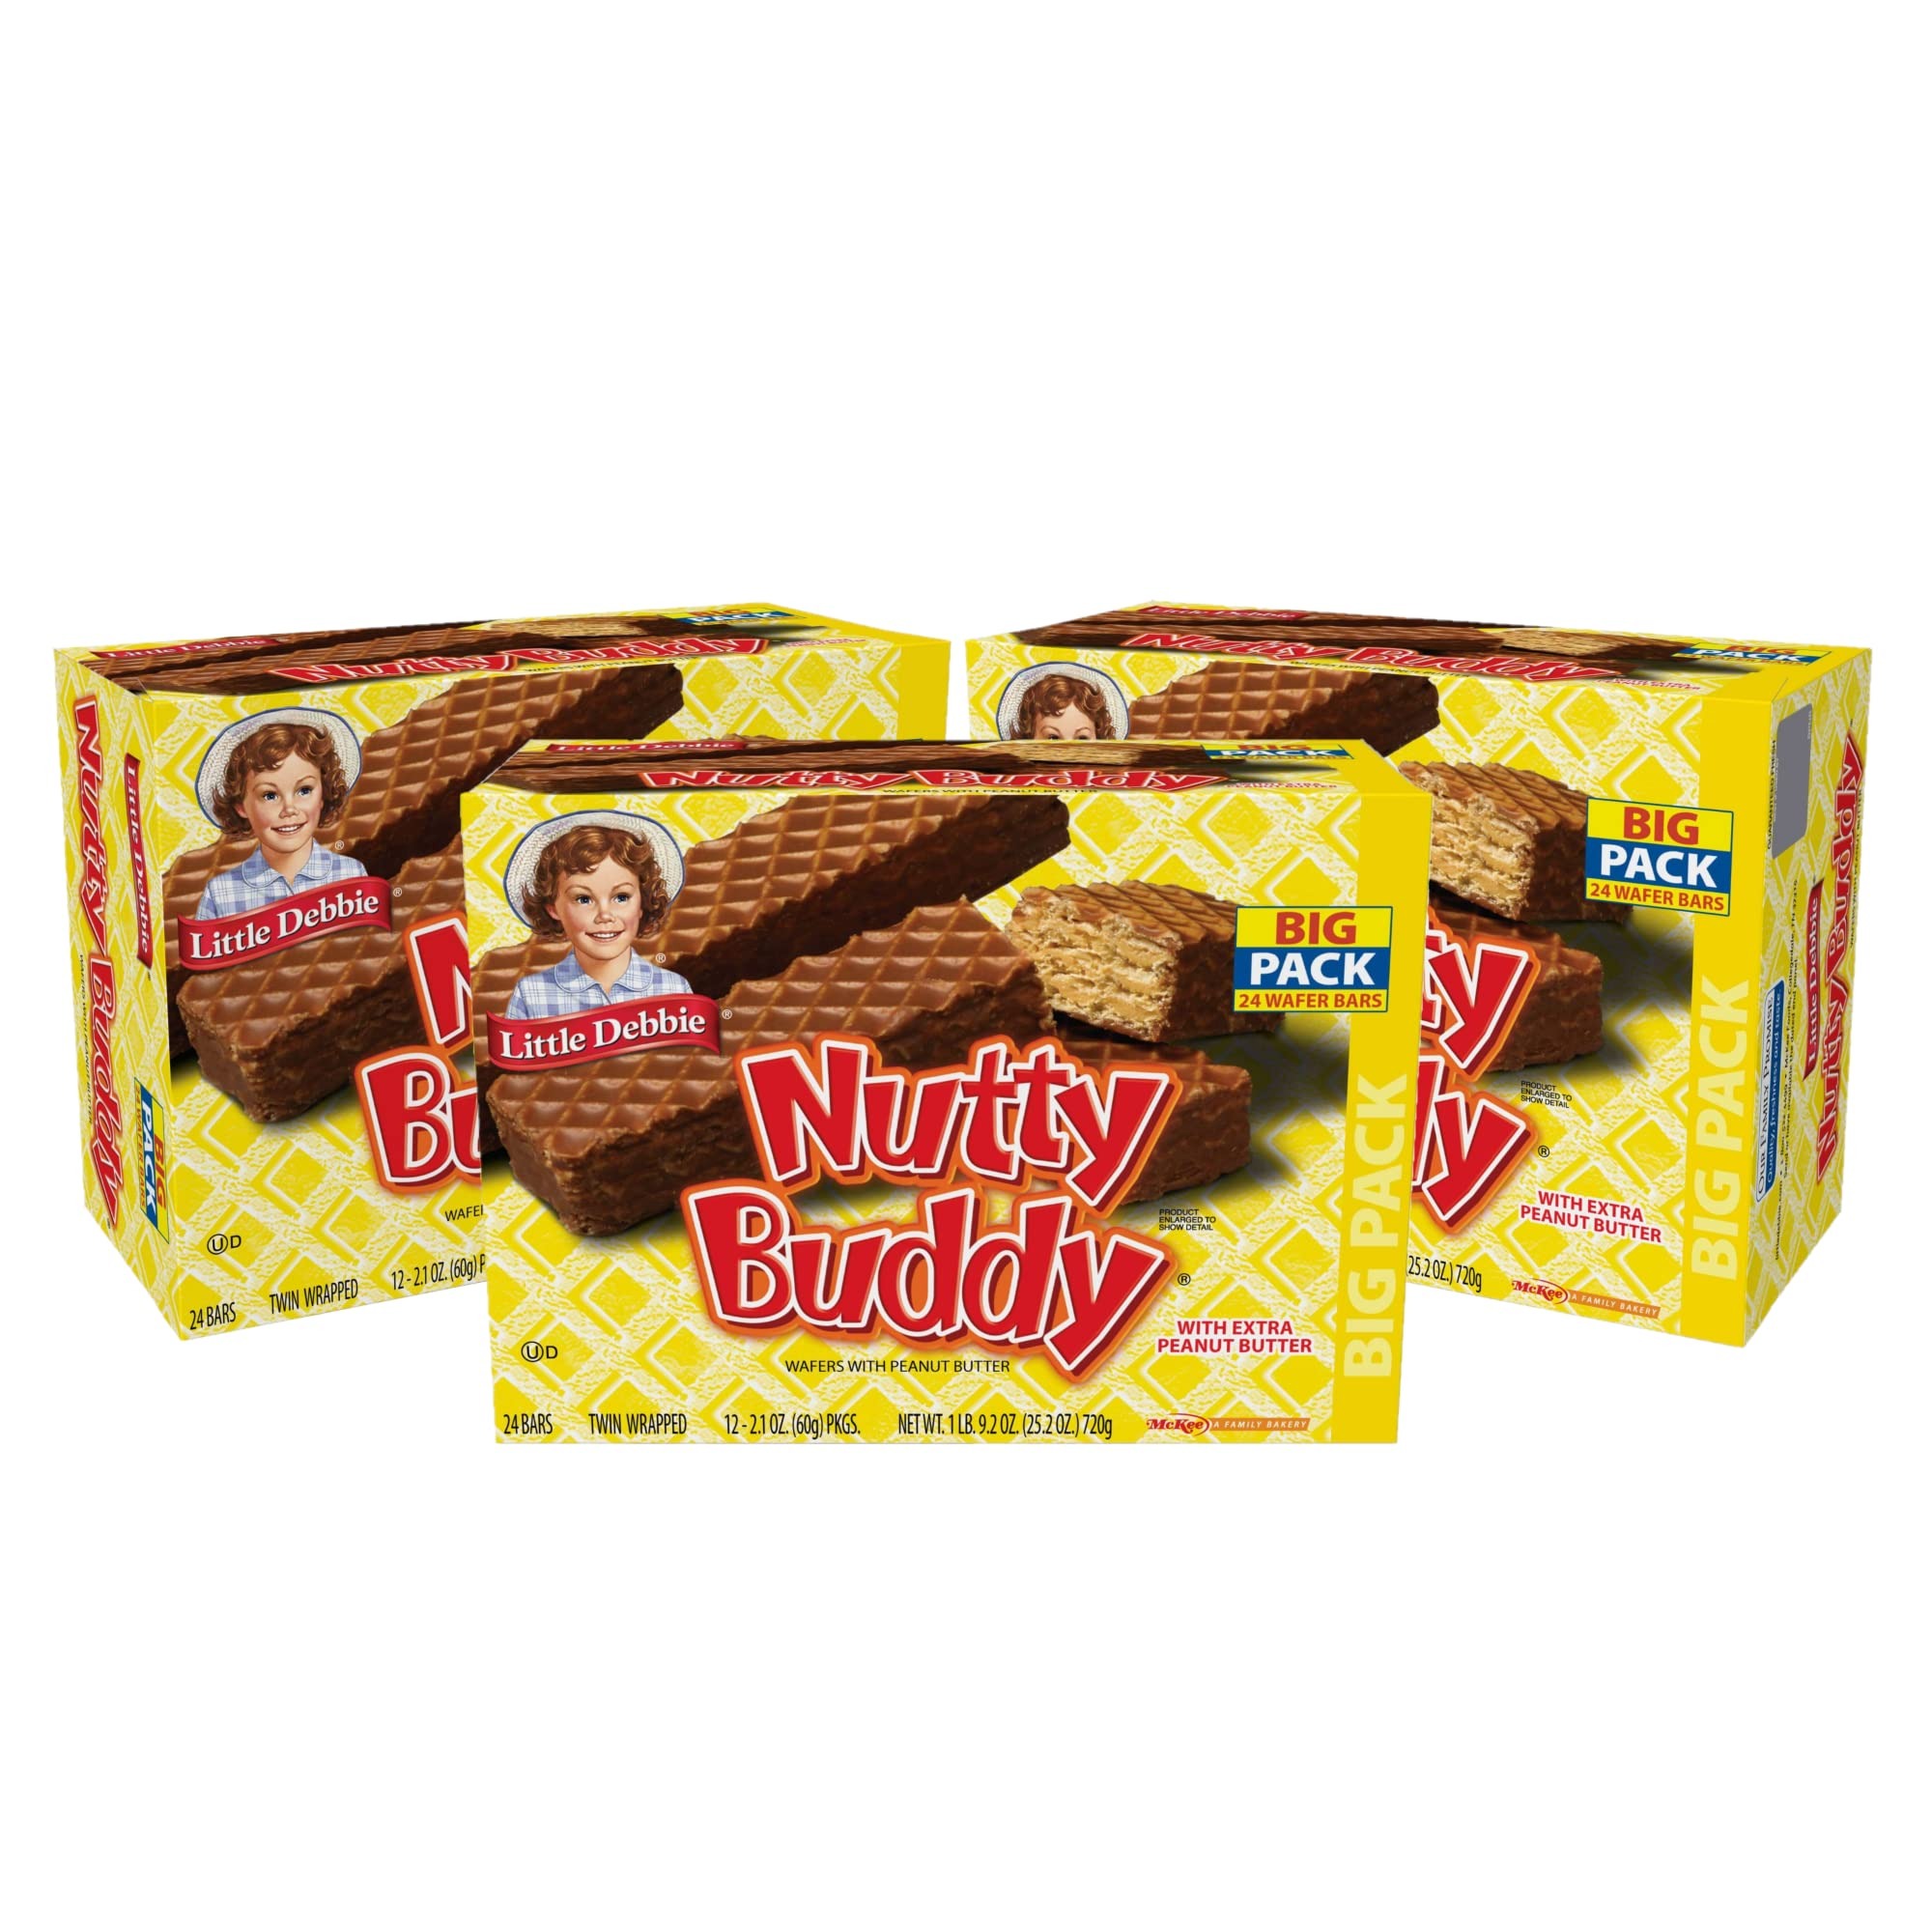
Item Name: Little Debbie Nutty Bars Wafer Bar 25.2 Oz (3 Boxes) by Little Debbie
Bullet Point 1: Classic crunchy wafer bars layered with peanut butter and covered in rich chocolate fudge.
Bullet Point 2: 2 bars per package, each pair individually wrapped for freshness
Bullet Point 3: A timeless treat for your lunch bag or for a snack during the day.
Bullet Point 4: Enjoy in recipes as well, makes a great addition to pies or other delicious homemade creations.
Product Description: Each sealed snack pack locks in freshness and is the perfect size for lunchboxes, road trips, and more. Pair these treats with spreads, fruit, and ice cream for a fun and delicious party-time activity. At only 130–140 calories per pack, this mix of snacks is pre-portioned for both kids and adults. <br> </br> <b> Go-To Snacks On-The-Go <b/> </br> </br> Getting your kids ready for school in the morning is hard enough. Make your life easier during those rushing-out-the-door moments by ordering snacks in bulk. Just grab a snack pack from the box and toss it into your kid’s lunchbox. Pairing snack packs with balanced meals makes meal prepping easier than ever before. </br> Grab one for yourself while you’re at it! Peanut butter lovers will go “nuts” for the creamy sweetness of a Nutter Butter cookie or the satisfying saltiness of Peanut Butter Ritz Mini sandwich crackers. This variety pack is ideal for you and your family’s PB cravings. </br> <b> Anytime & Anywhere <b/> These treats satisfy your taste buds wherever you go. Whether it’s your afternoon snack or a party favor, these individual packs are perfectly portioned, without going overboard. Spice things up by using the cookies and crackers in recipes or enjoy them just as they are. </br> No more worrying about polishing off a whole jar of Peanut Butter in the moment, either. The snacks in this variety pack are individually wrapped and one serving size per pouch.
Value: 75.6
Unit: Ounce

Price: 12.38